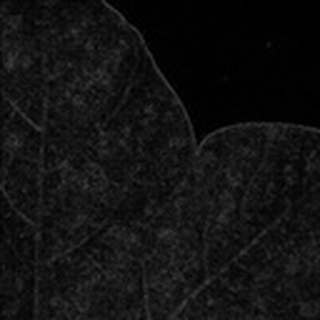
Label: cotton_target_spot